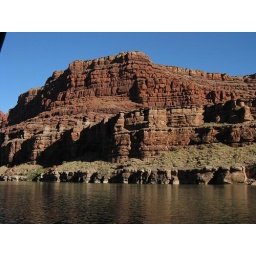
rocks and mountains by the colorado river 10